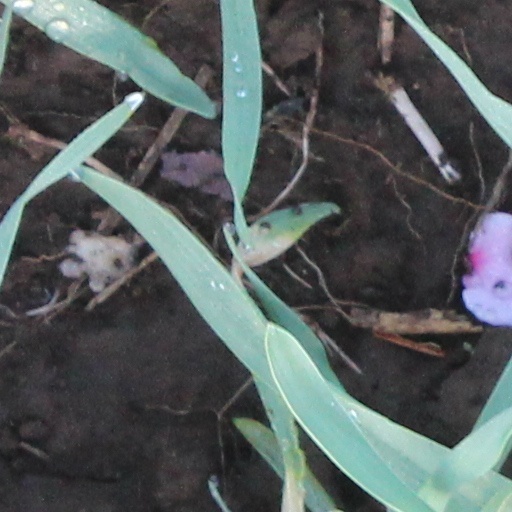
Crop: wheat